Operation Opera

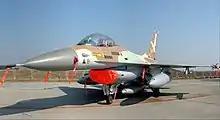
F-16A "Netz #243", flown by Colonel Ilan Ramon in Operation Opera. Here of 140 Squadron "Golden Eagle" (see tail), but at that time of 110 Squadron "Knights Of The North" at Ramat David Airbase.

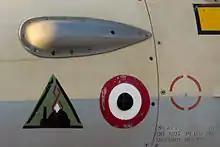
Nose of F-16A "#243" showing the triangular mission marking for the attack, a nuclear reactor silhouette against the Iraqi Air Force emblem.

Yehuda Zvi Blum, in a speech to the United Nations Security Council following the attack, claimed that the operation was launched on a Sunday afternoon under the assumption that workers present on the site, including foreign experts employed at the reactor, would have left. Notwithstanding this precaution, there were hundreds of French workers and other nationals at the plant at the time of the raid.